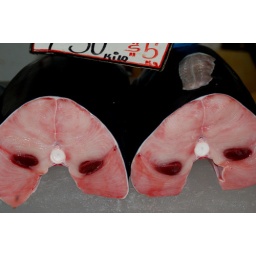
outdoor fish market in Ensenada, Mexico; Aug 2007